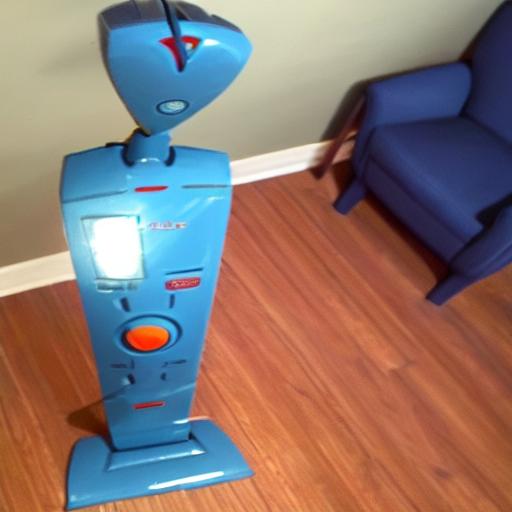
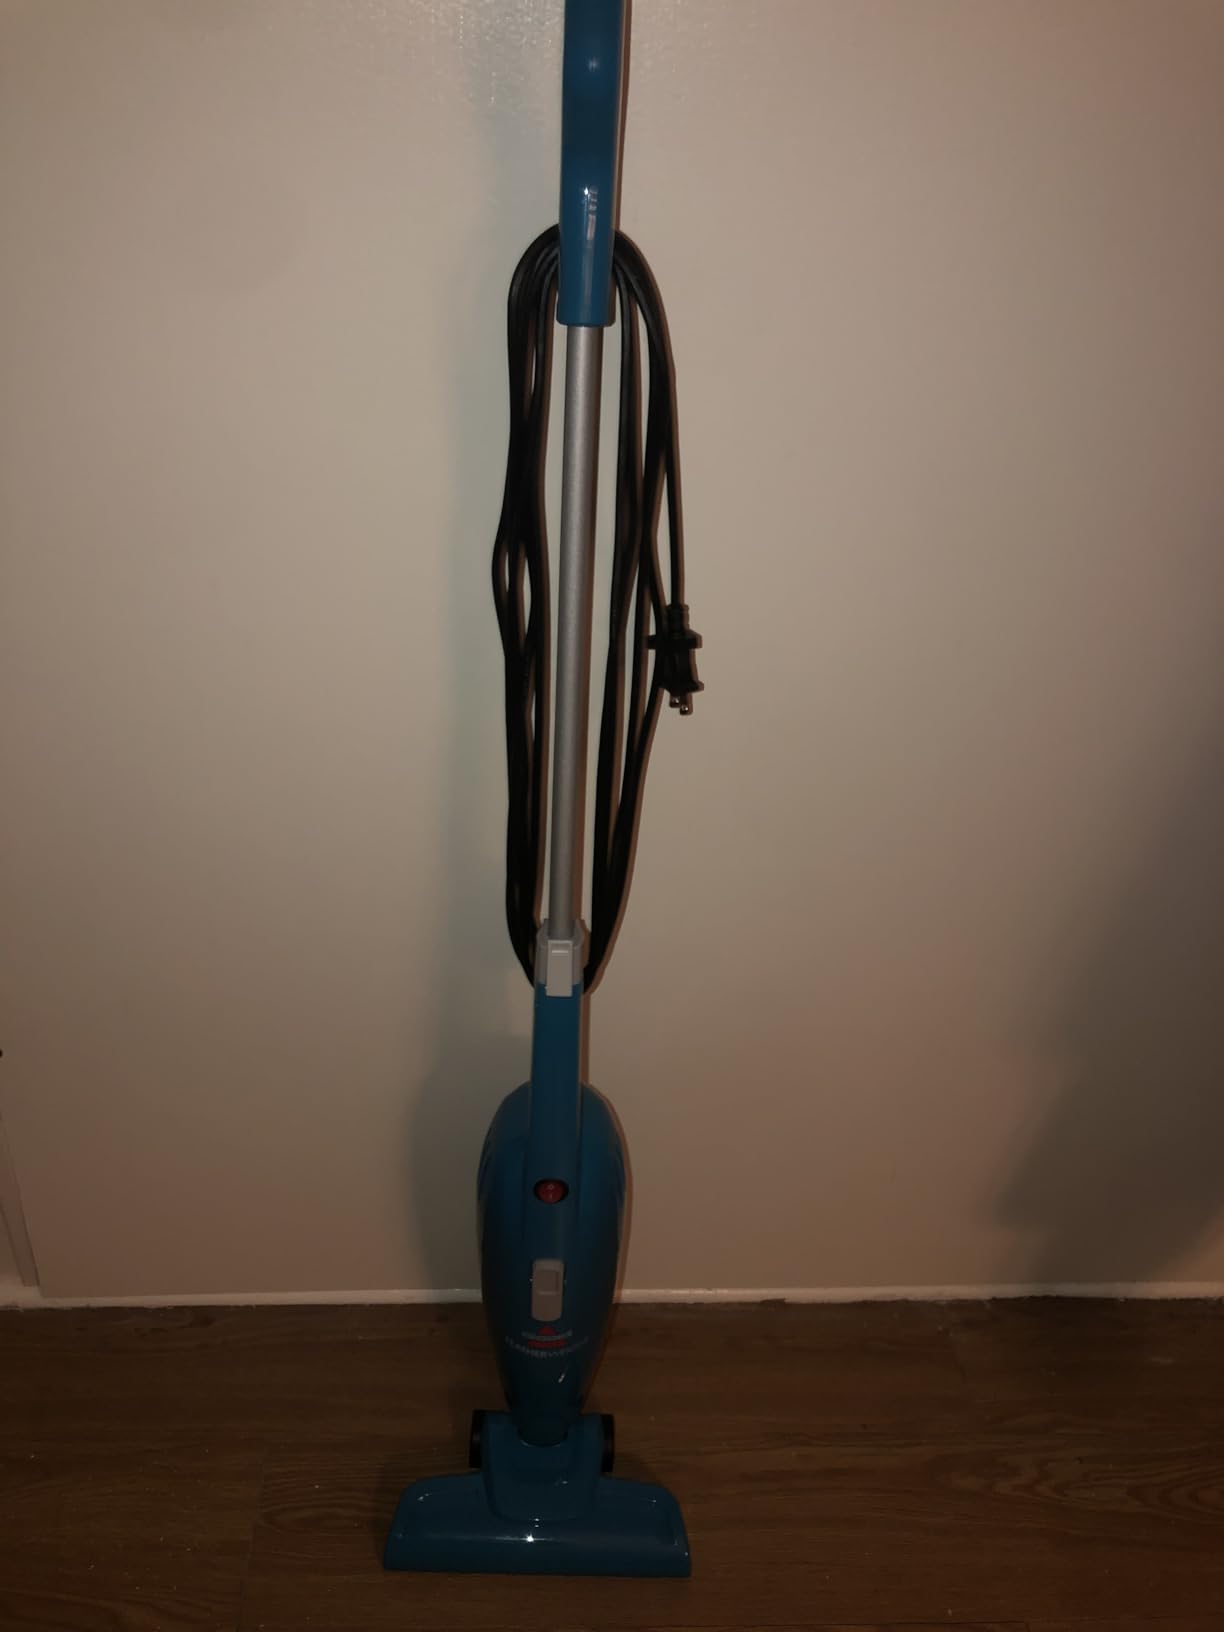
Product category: items_vacuum
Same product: no